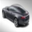
Label: automobile